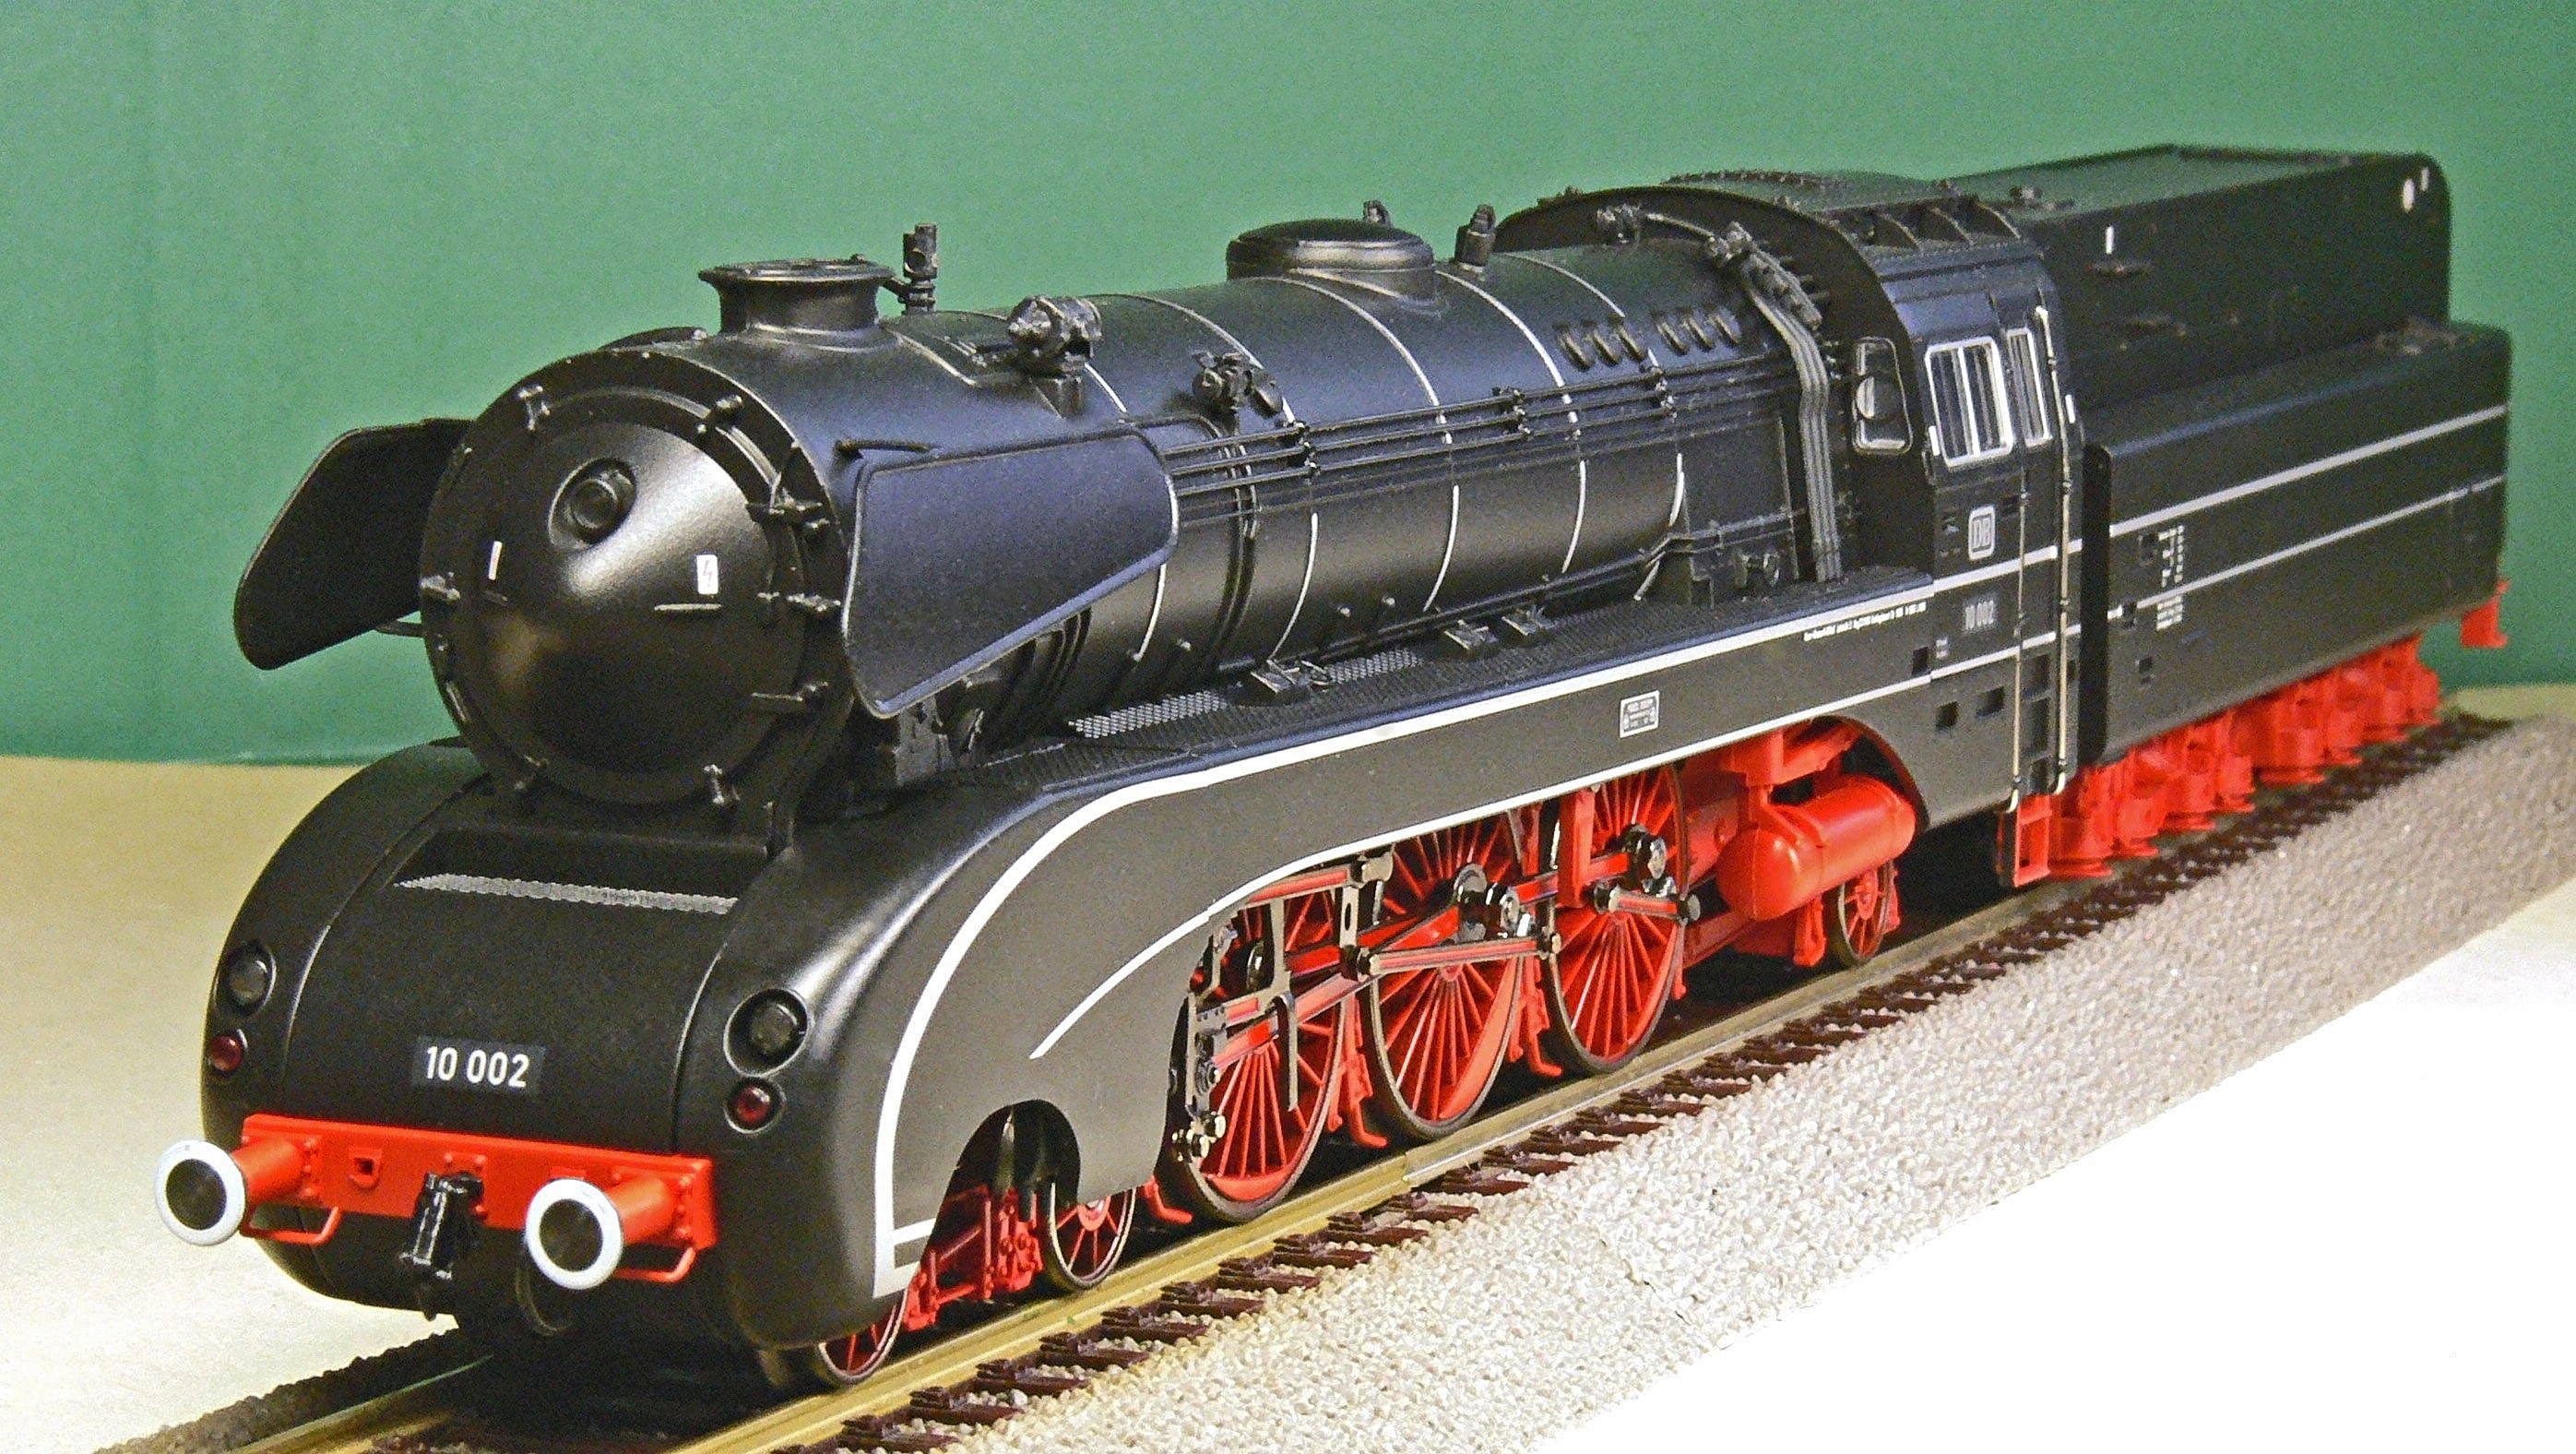
train, transport, model, vehicle, locomotive, steam engine, steam locomotive, black swan, land vehicle, deutsche bundesbahn, model train, scale model, krupp, rolling stock, railroad car, passenger car, scale h0, br10, br 10, neubaulok, modelllok, built in 1958, m rklin railway